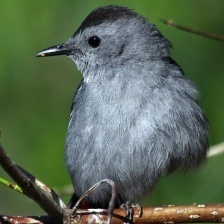
Species: GRAY CATBIRD
Scientific name: DUMETELLA CAROLINENSIS